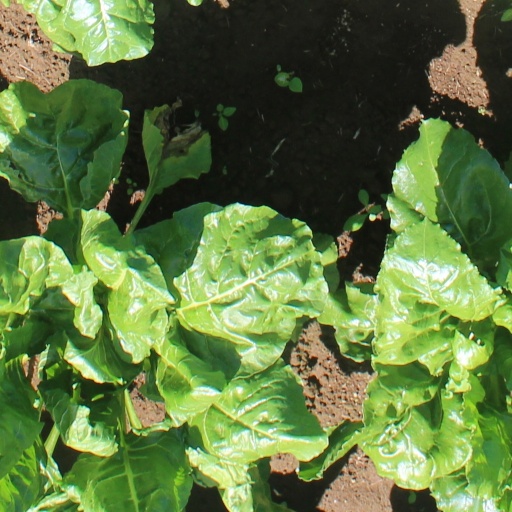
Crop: sugar beet